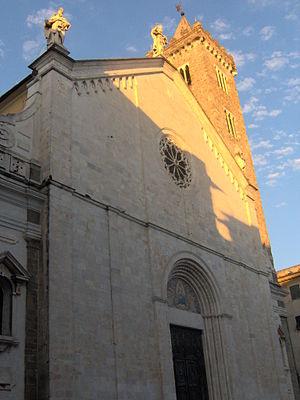
La liste suivante recense les cathédrales en Italie.